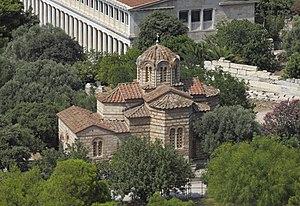
L’église des Saints Apôtres, également connue sous le nom de Saints Apôtres de Solaki, est située dans l'ancienne Agora d'Athènes, en Grèce, à côté de la Stoa d'Attale, et peut être datée de la fin du Xᵉ siècle.